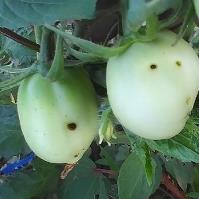
Crop: Tomato
Condition: tuta-absoluta-p